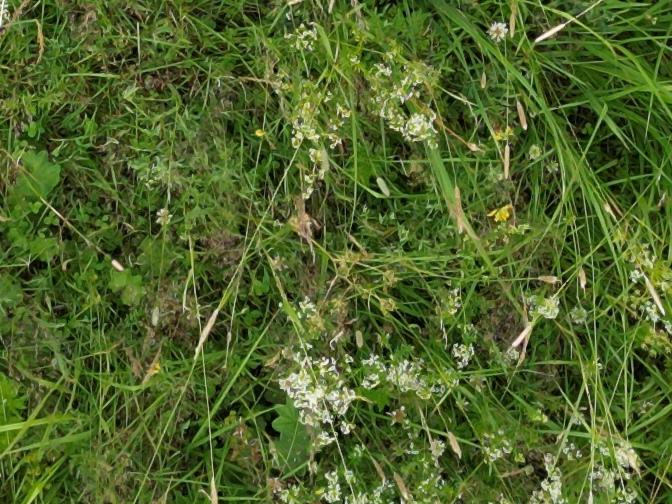
Flowers visible: yarrow flowers, yarrow flowers